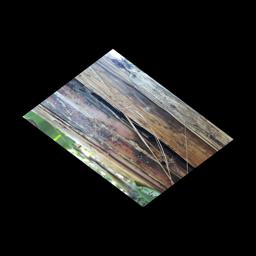
Label: PSEUDOSTEM WEEVIL